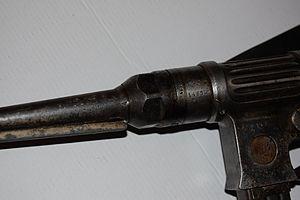
Pistolet Mitrailleur MP 38-02
À la veille de la Seconde Guerre mondiale, l'armée allemande eut besoin d'une arme compacte mais fournissant une puissance de feu supérieure à un simple pistolet pour armer ses troupes parachutistes, ses équipages de chars et de transport : le Maschinenpistole 38 ou couramment appelé le MP 38 était né. Cette arme eut d'emblée un tel succès que l'armée s'en dota pour l'ensemble de ses troupes.